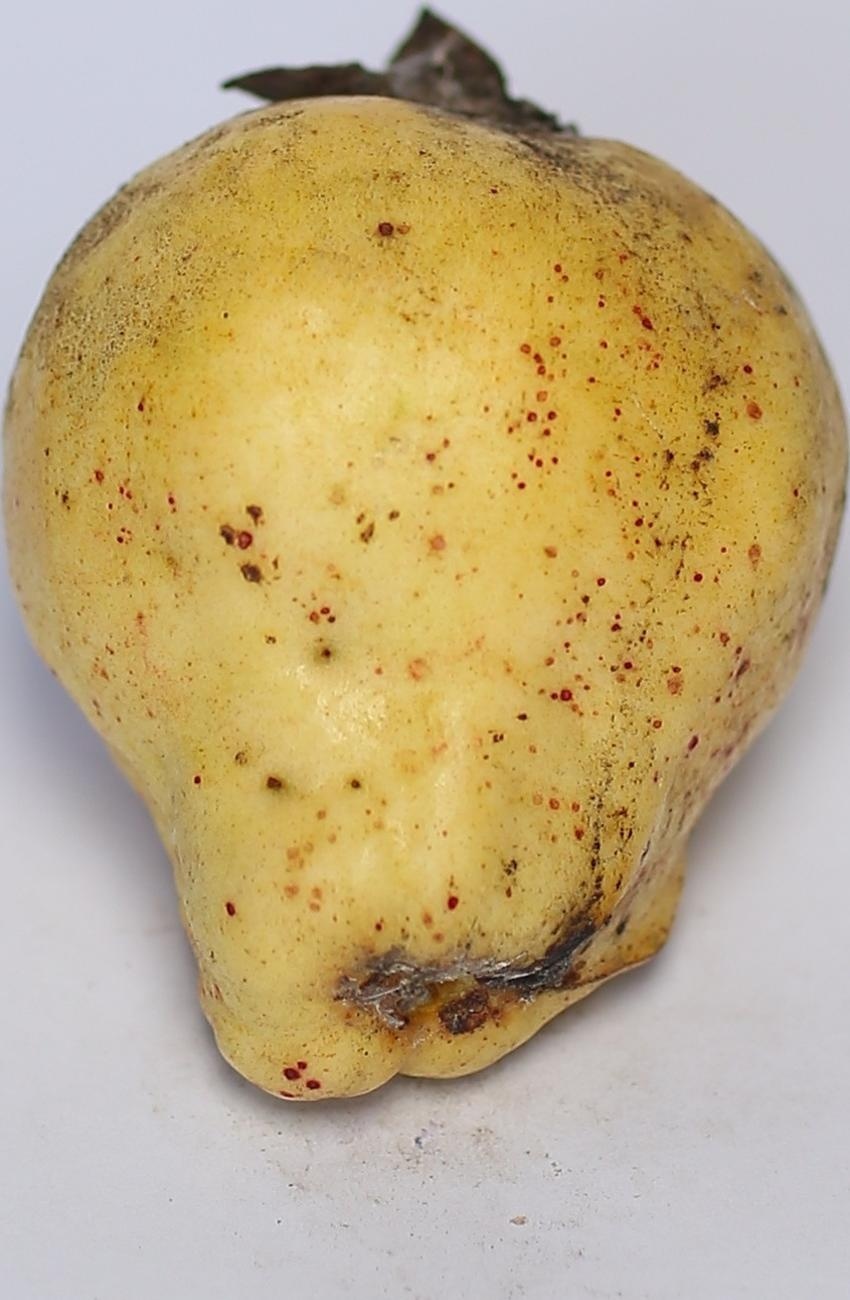
Maturity: ripe
Variety: riyali